Mikhail Mishustin's First Cabinet

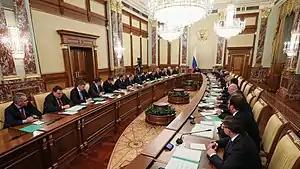
Meeting of the Cabinet on 21 January 2020

The Mikhail Mishustin's First Cabinet was the federal government of Russia from 2020 to 2024, led by Prime Minister Mikhail Mishustin.